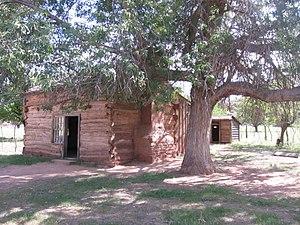
La maison de Louis Marie Russel a Graffton
Grafton est une ville fantôme située juste au sud du parc national de Zion dans le Comté de Washington, dans l'Utah au sud-ouest des États-Unis. La localité habitée la plus proche est Rockville. Située à proximité de la route menant au parc national de Zion, il s'agit d'une des villes fantômes les plus connues du pays. Elle est ainsi apparue dans plusieurs films dont In Old Arizona et Butch Cassidy and the Sundance Kid.